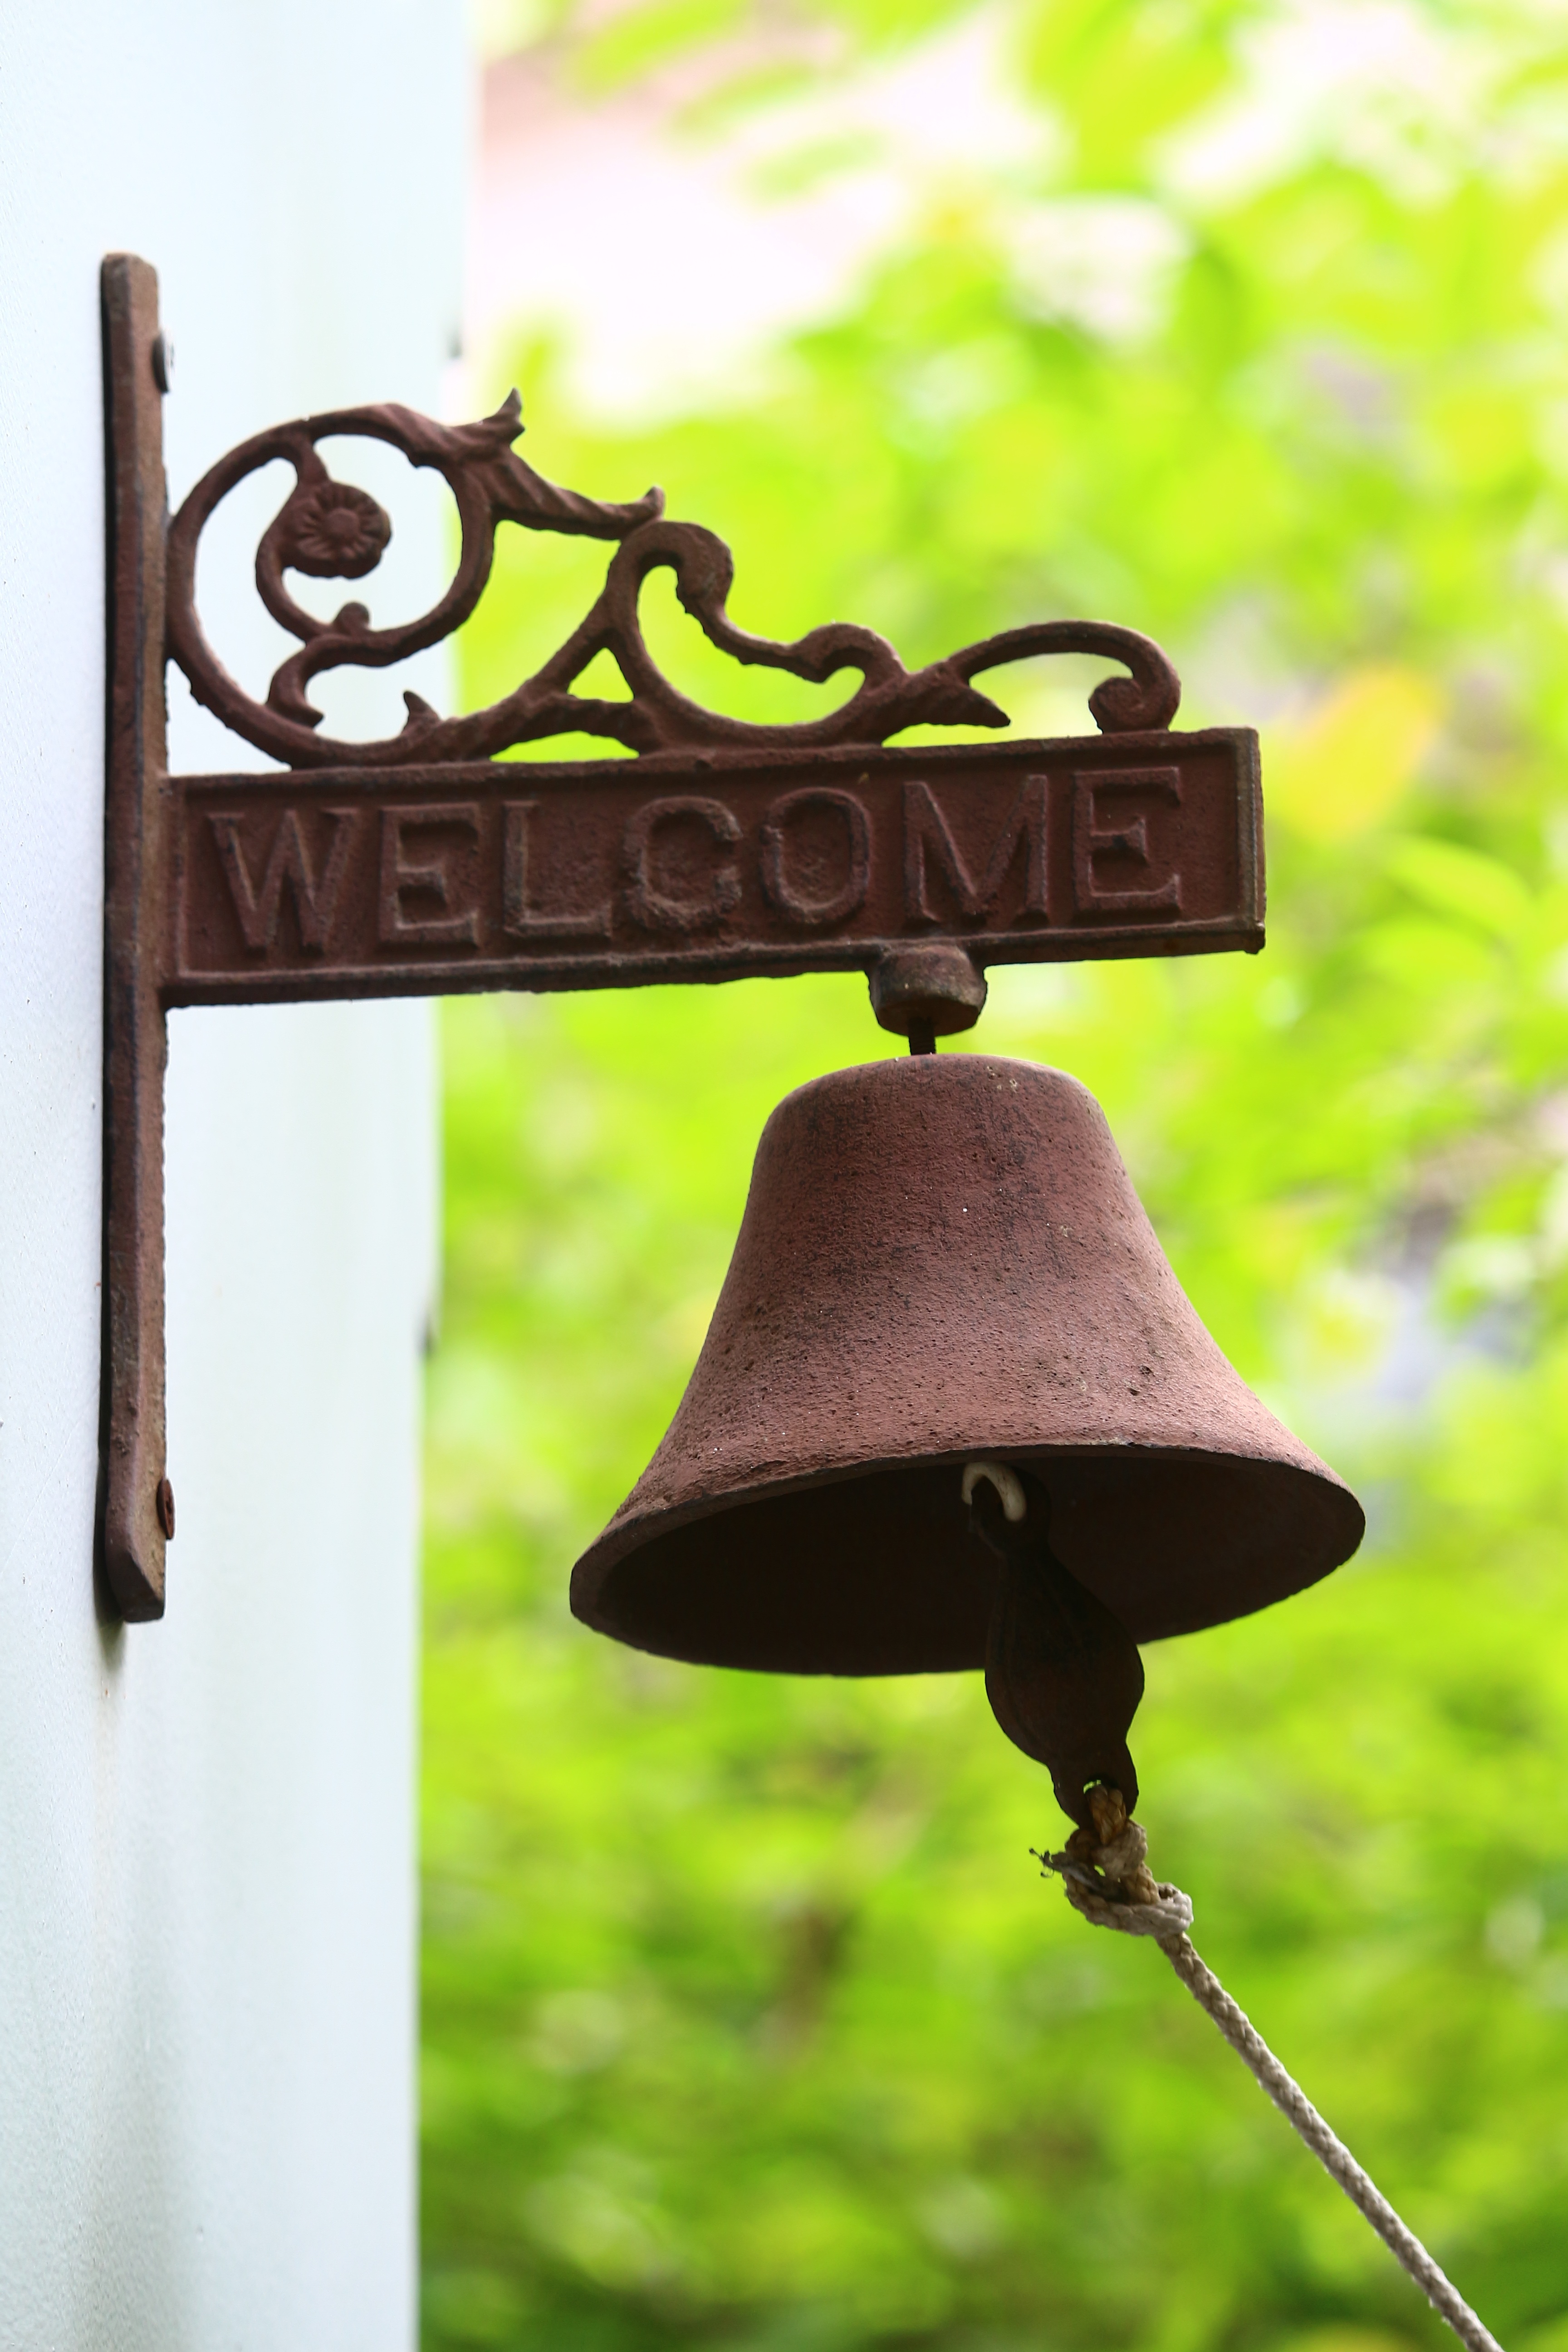
landscape, bell, green, freedom, lighting, musical instrument, iron